Pavel Sukhov

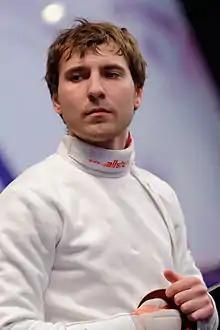
Sukhov at the 2014 Challenge RFF (Paris World Cup)

Pavel Vladislavovich Sukhov (born 7 May 1988) is a Russian right-handed épée fencer.